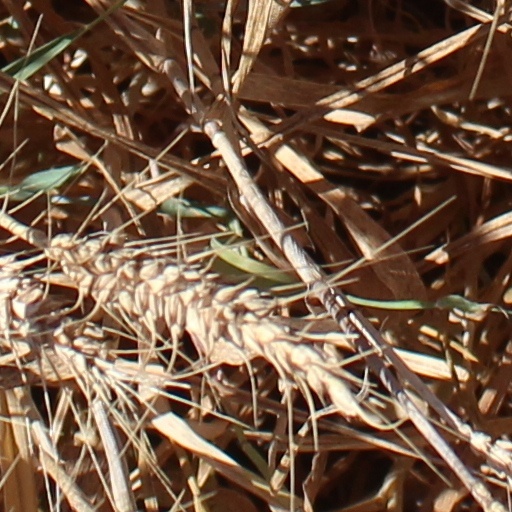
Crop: wheat